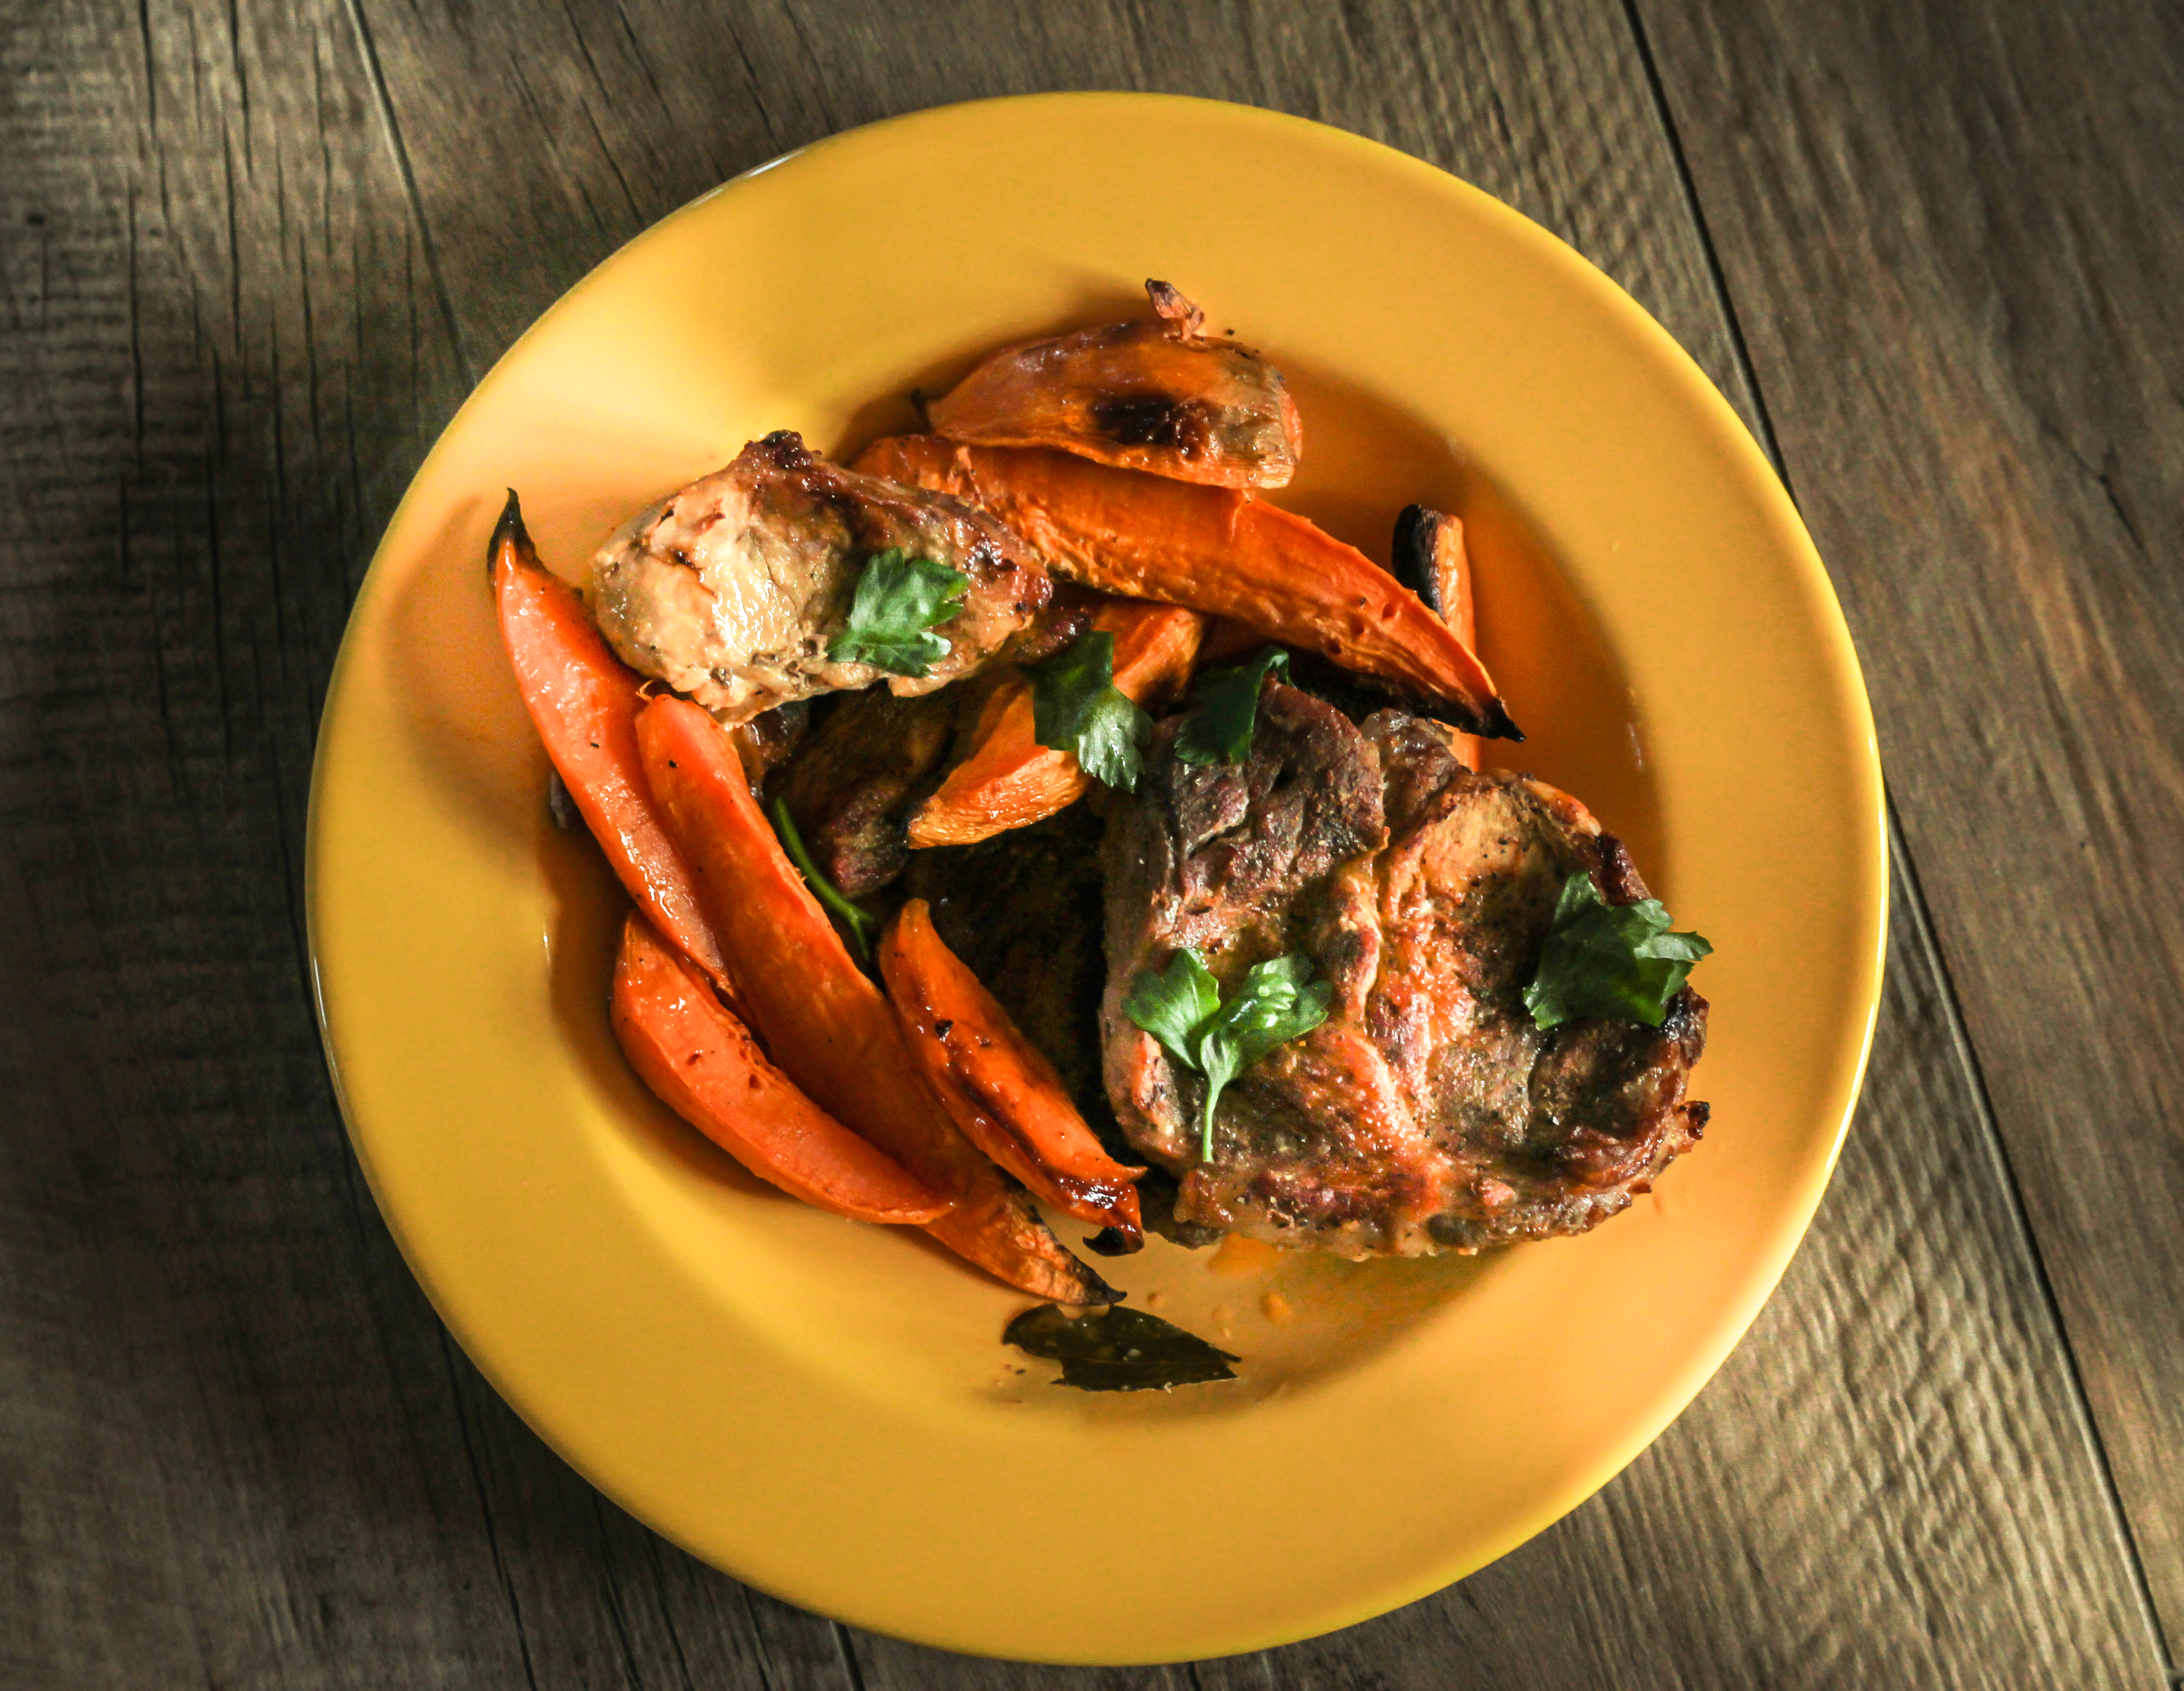
sweet, potato, vegetable, food, meat, tasty, restaurant, yellow, orange, green, plate, recipe, seafood, ingredient, leaf vegetable, stew, produce, dish, Cacciucco, cuisine, tableware, curry, comfort food, dishware, delicacy, portuguese food, platter, shellfish, shanghai food, la carte food, cajun food, garnish, soup, culinary art, spanish cuisine, fish, supper, bowl, decapoda, thai food, marine invertebrates, Singaporean cuisine, Anhui cuisine, wok, table, side dish, lunch, serrano pepper, breakfast, superfood, nuts seeds, meal, lemon